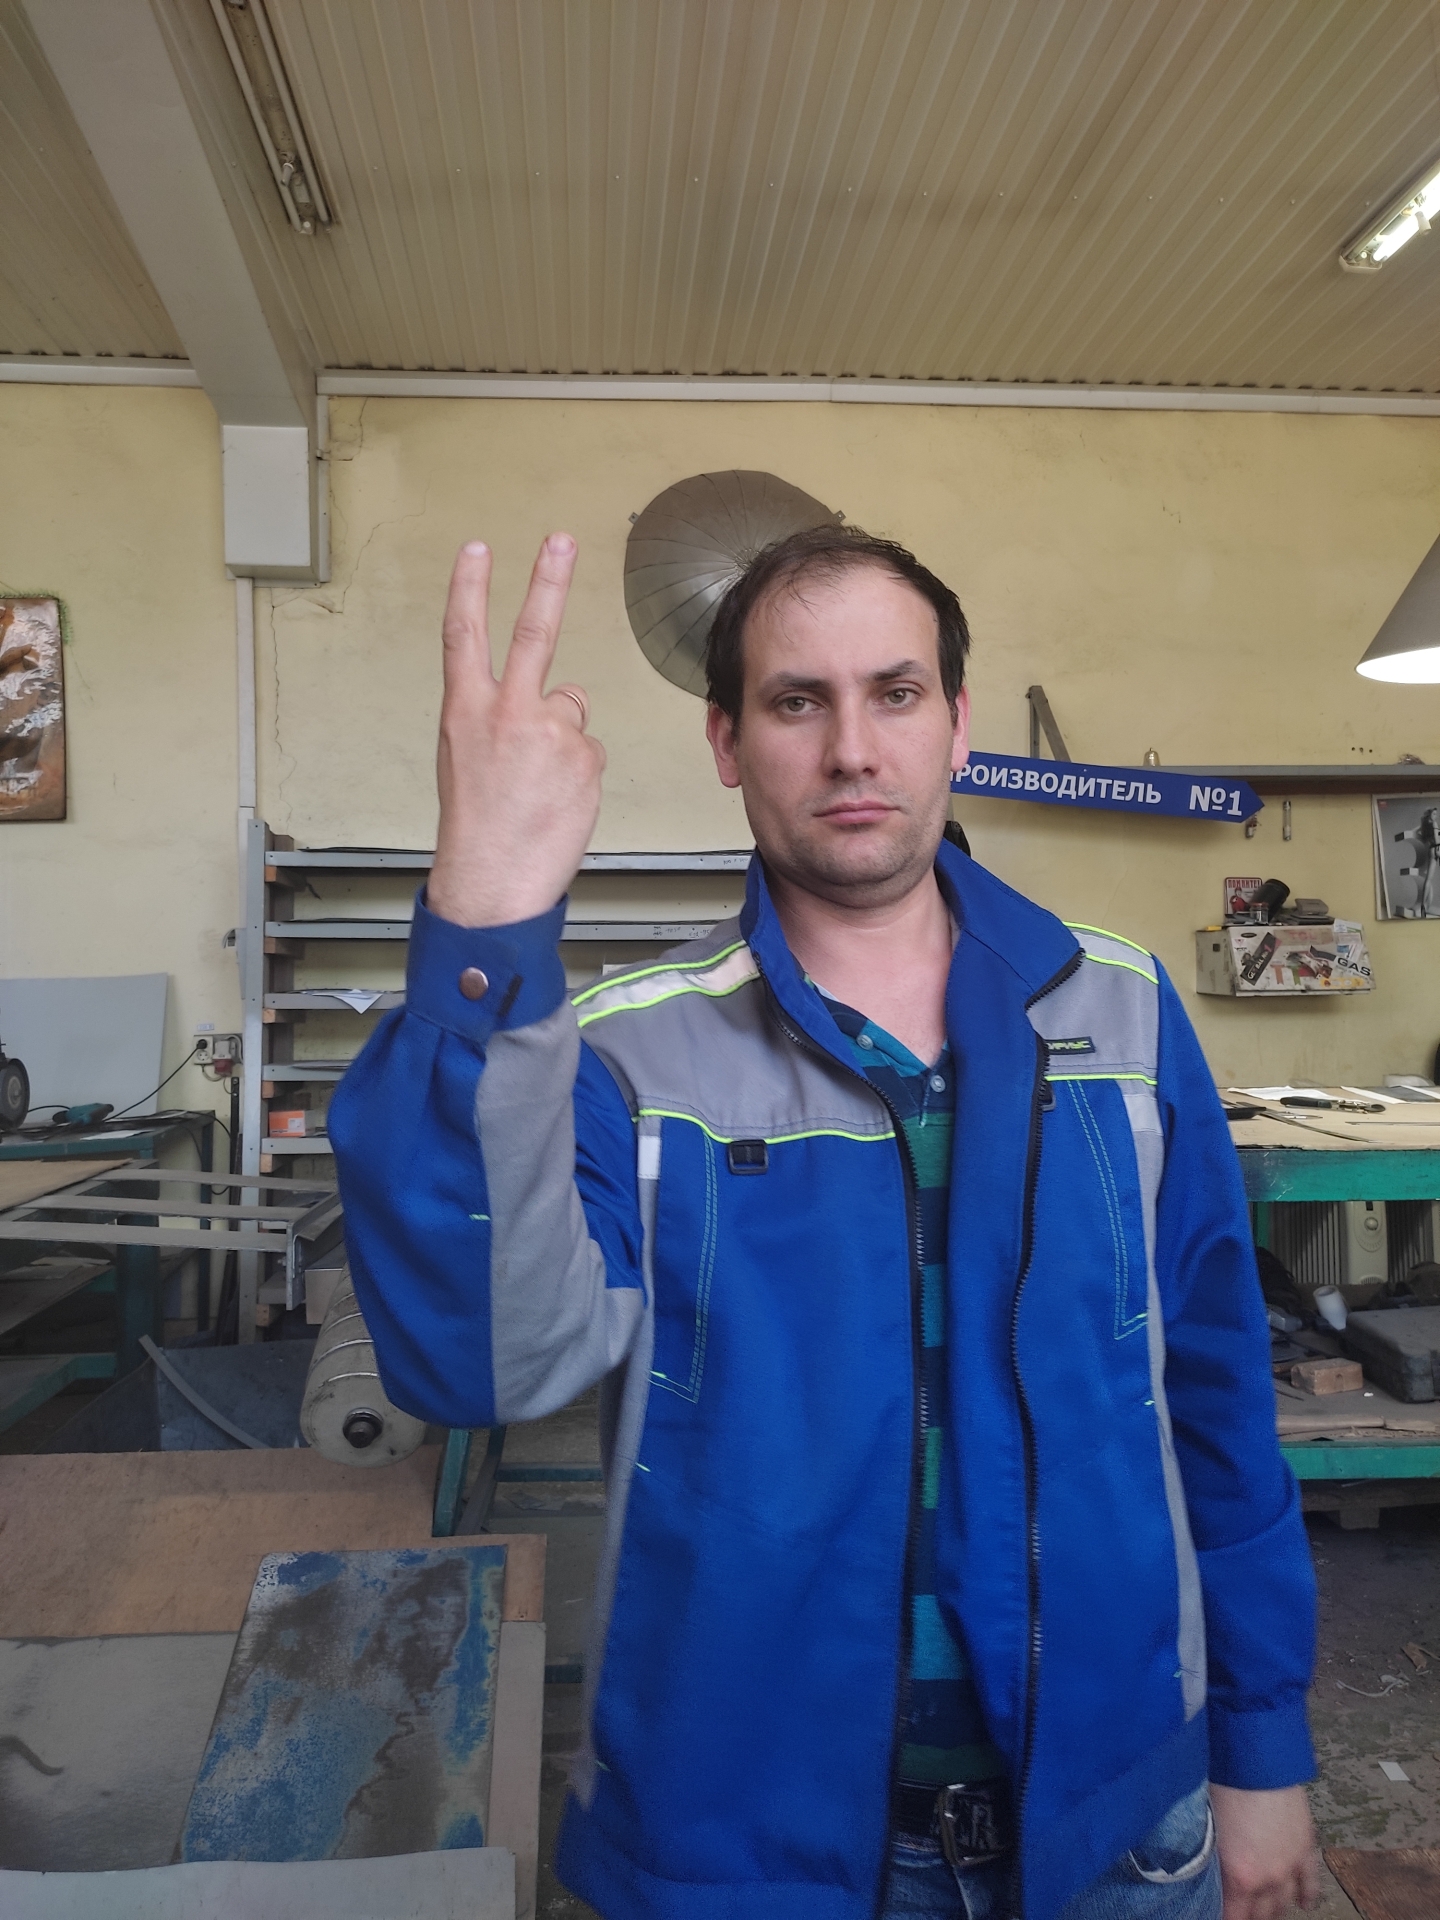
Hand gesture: peace_inverted